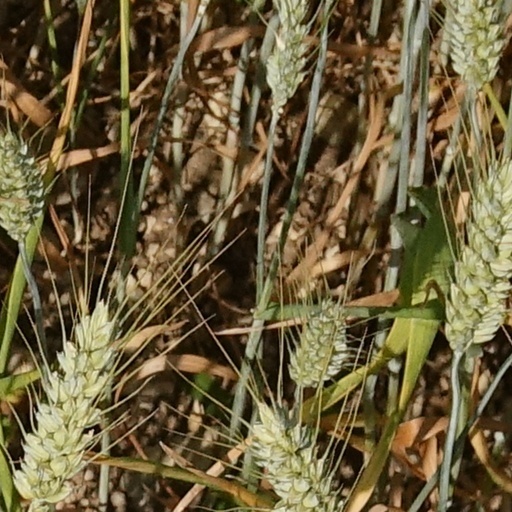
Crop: wheat